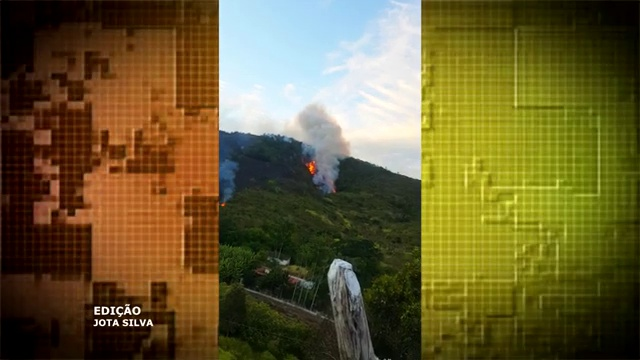
Fire: yes
Smoke: yes